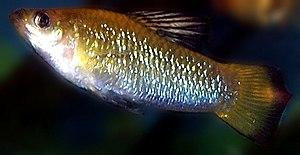
Limia perugiae est une espèce de poisson dulçaquicole de la famille des Poeciliidae.
Limia est un genre de poissons ovovivipares d'eau douce appartenant à l'ordre des Cyprinodontiformes.
Les Poeciliinae sont une sous-famille de poissons ovovivipares d'eau douce appartenant à l'ordre des Cyprinodontiformes.